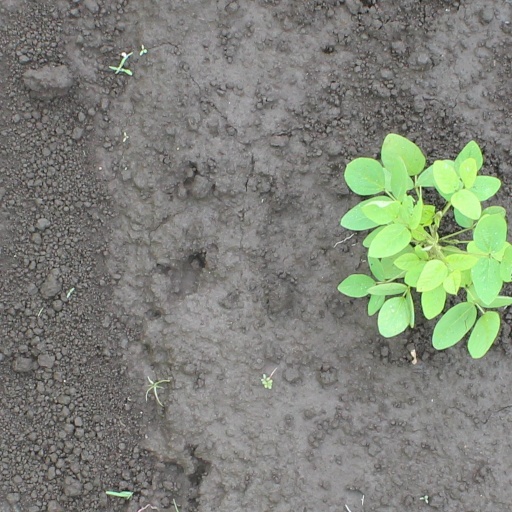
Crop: soybean